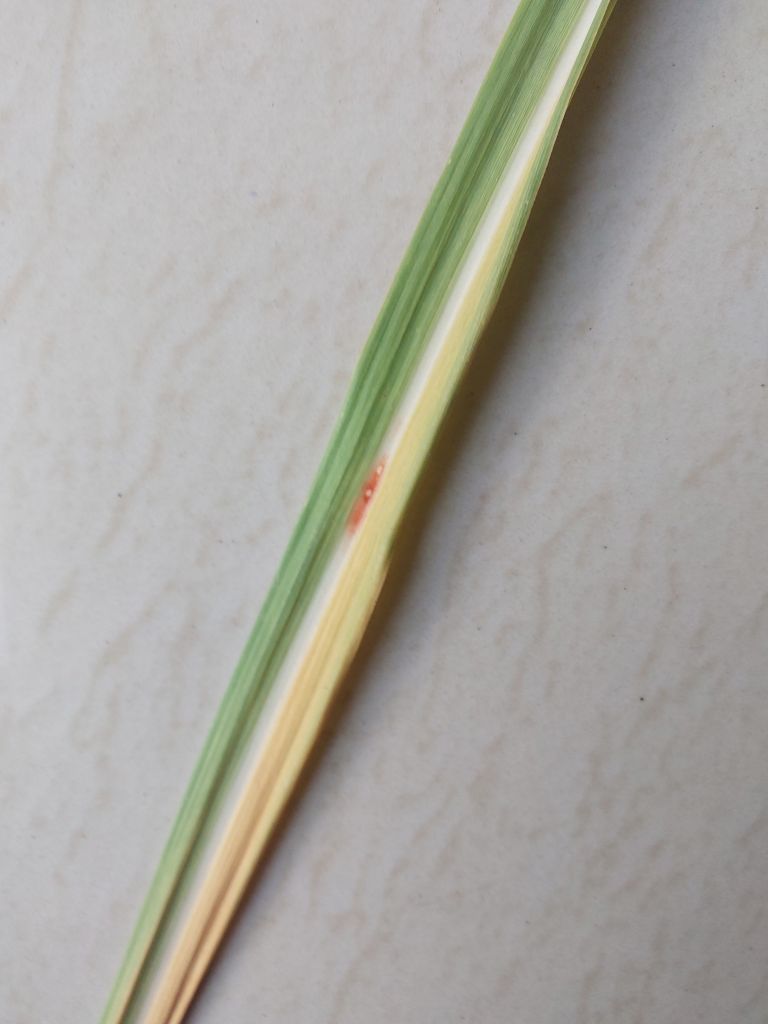
Label: Brown Spot